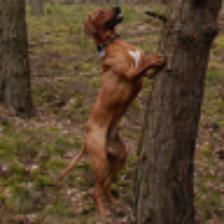
Label: NonHuman